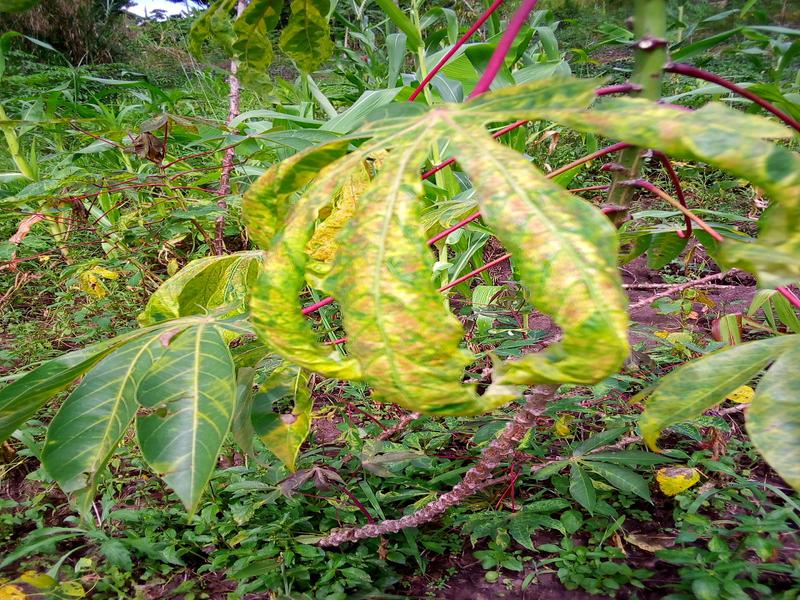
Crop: cassava
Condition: mosaic_disease